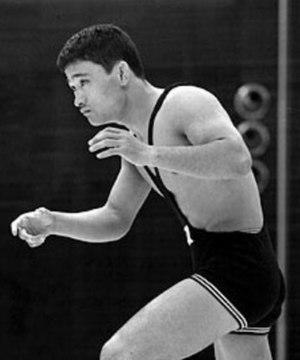
Tsutomu Hanahara est un lutteur japonais spécialiste de la lutte gréco-romaine. Lors des Jeux olympiques d'été de 1964, qui se déroulent à domicile, il remporte la médaille d'or dans la catégorie des -52 kg.